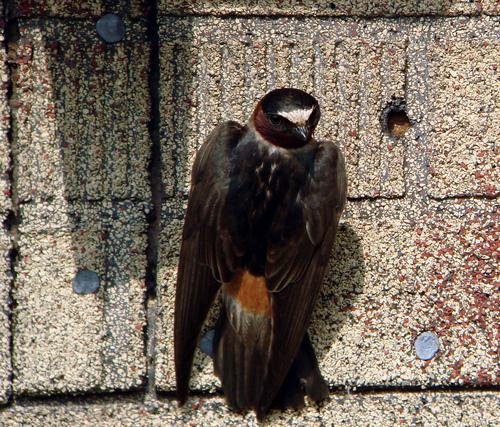
A photo of a cliff swallow